Srirangapatna

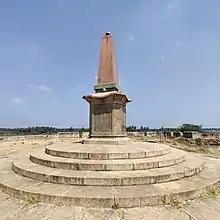
Obelisk Monument

Obelisk in Srirangapatna is a memorial erected by the then government of Mysore in memory of the English soldiers died during the siege of Srirangapatna. The Memorial was built during the reign of Krishnaraja Wadiyar IV in 1907, to celebrate the defeat of Tipu in 1799. The inscription on the plaque reads "This monument is erected by the government of Mysore in 1907 in order to commemorate the siege of Seringapatam by the British forces under lieutenant general G. Harris (George Harris, 1st Baron Harris) and its final capture by assault on 4 May 1799. As also the names of those gallant officers who fell during the operations."